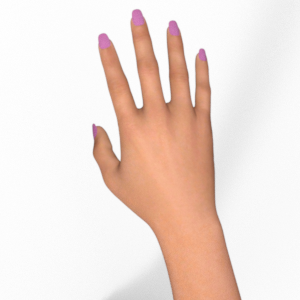
Label: paper